Wu Chengzhang

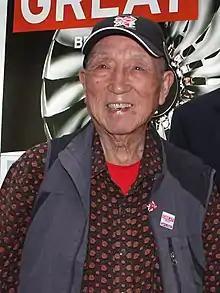
Wu Chengzhang on 6 August 2012.

Wu Chengzhang or Woo Cheng-Chang (born 8 February 1924) is a Chinese basketball player who competed in the 1948 Summer Olympics.